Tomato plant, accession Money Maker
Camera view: horizontal (90 deg, fisheye); turntable rotation: 120 degrees
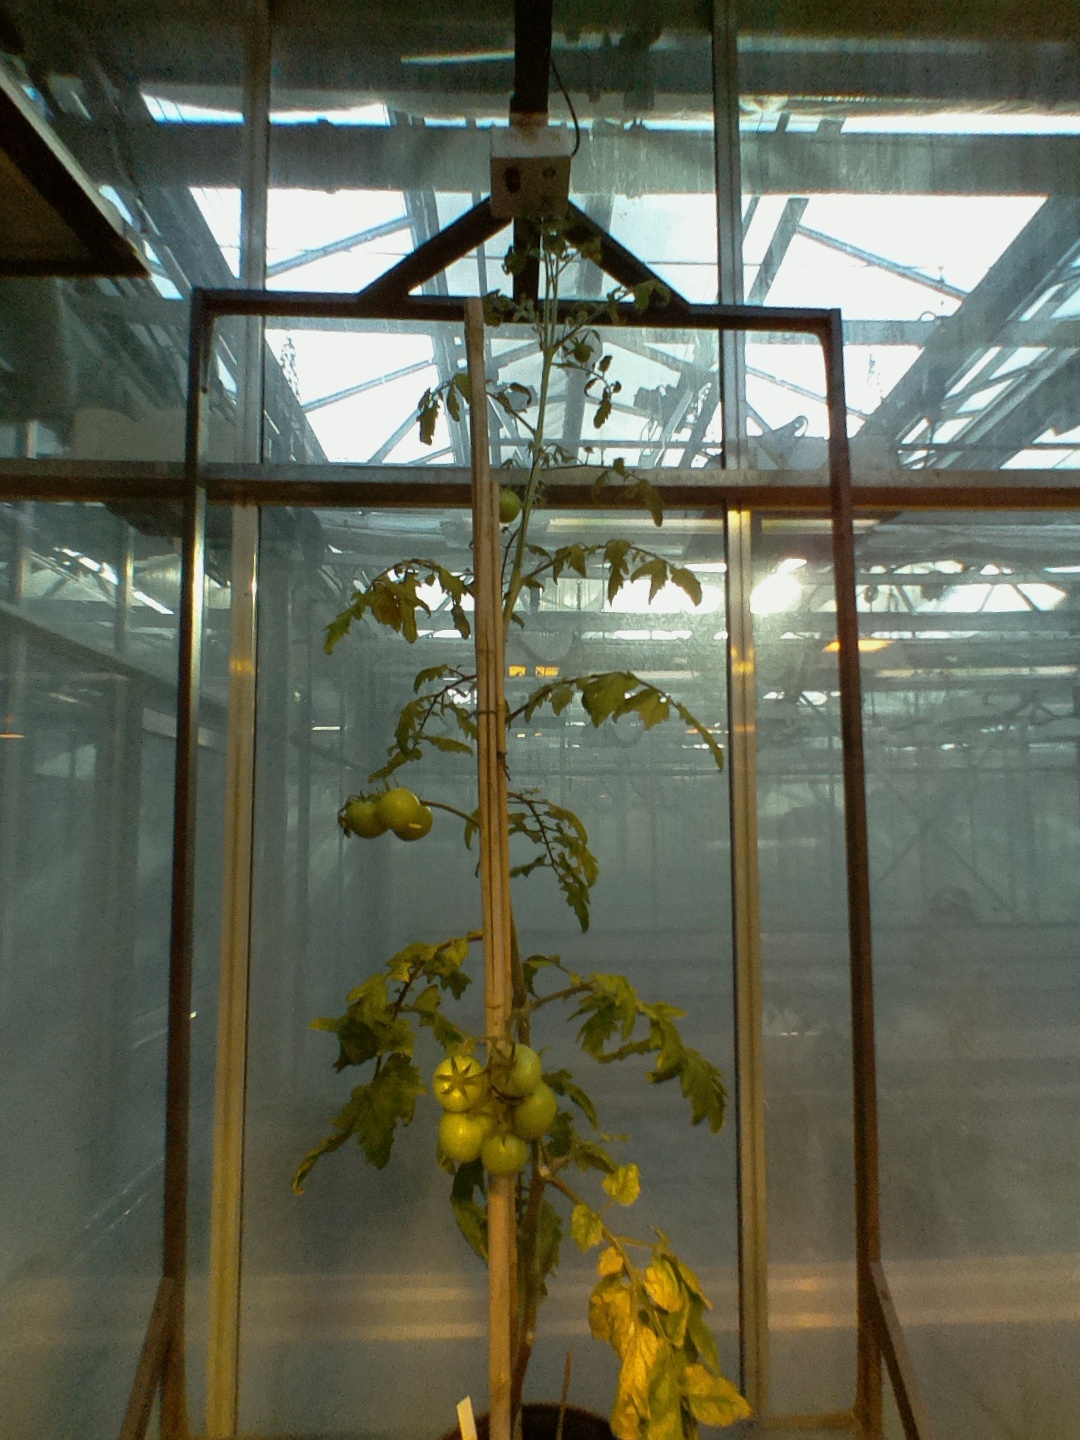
BBCH growth stage 78: 80% -90% of final fruit size